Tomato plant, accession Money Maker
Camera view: vertical (180 deg); turntable rotation: 270 degrees
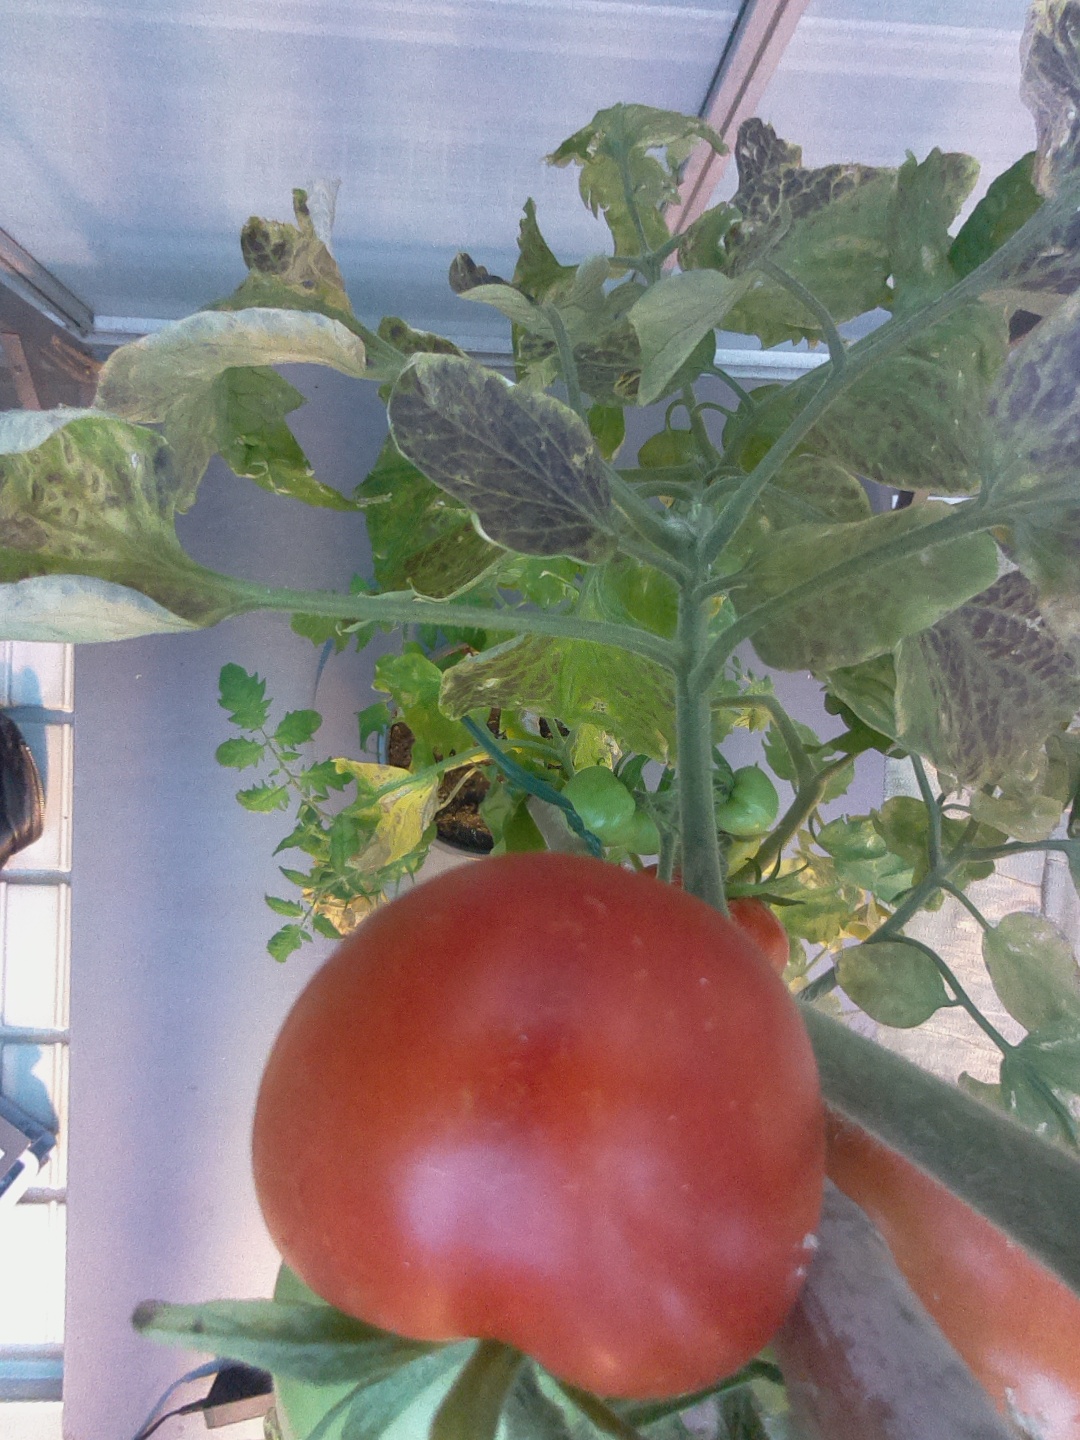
BBCH growth stage 83: 30%-40% of fruits show typical fully ripe color